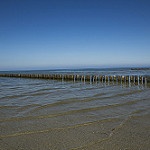
Label: sea